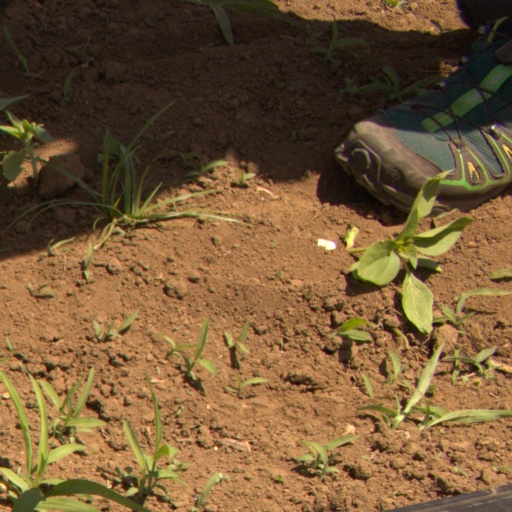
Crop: Jerusalem artichoke